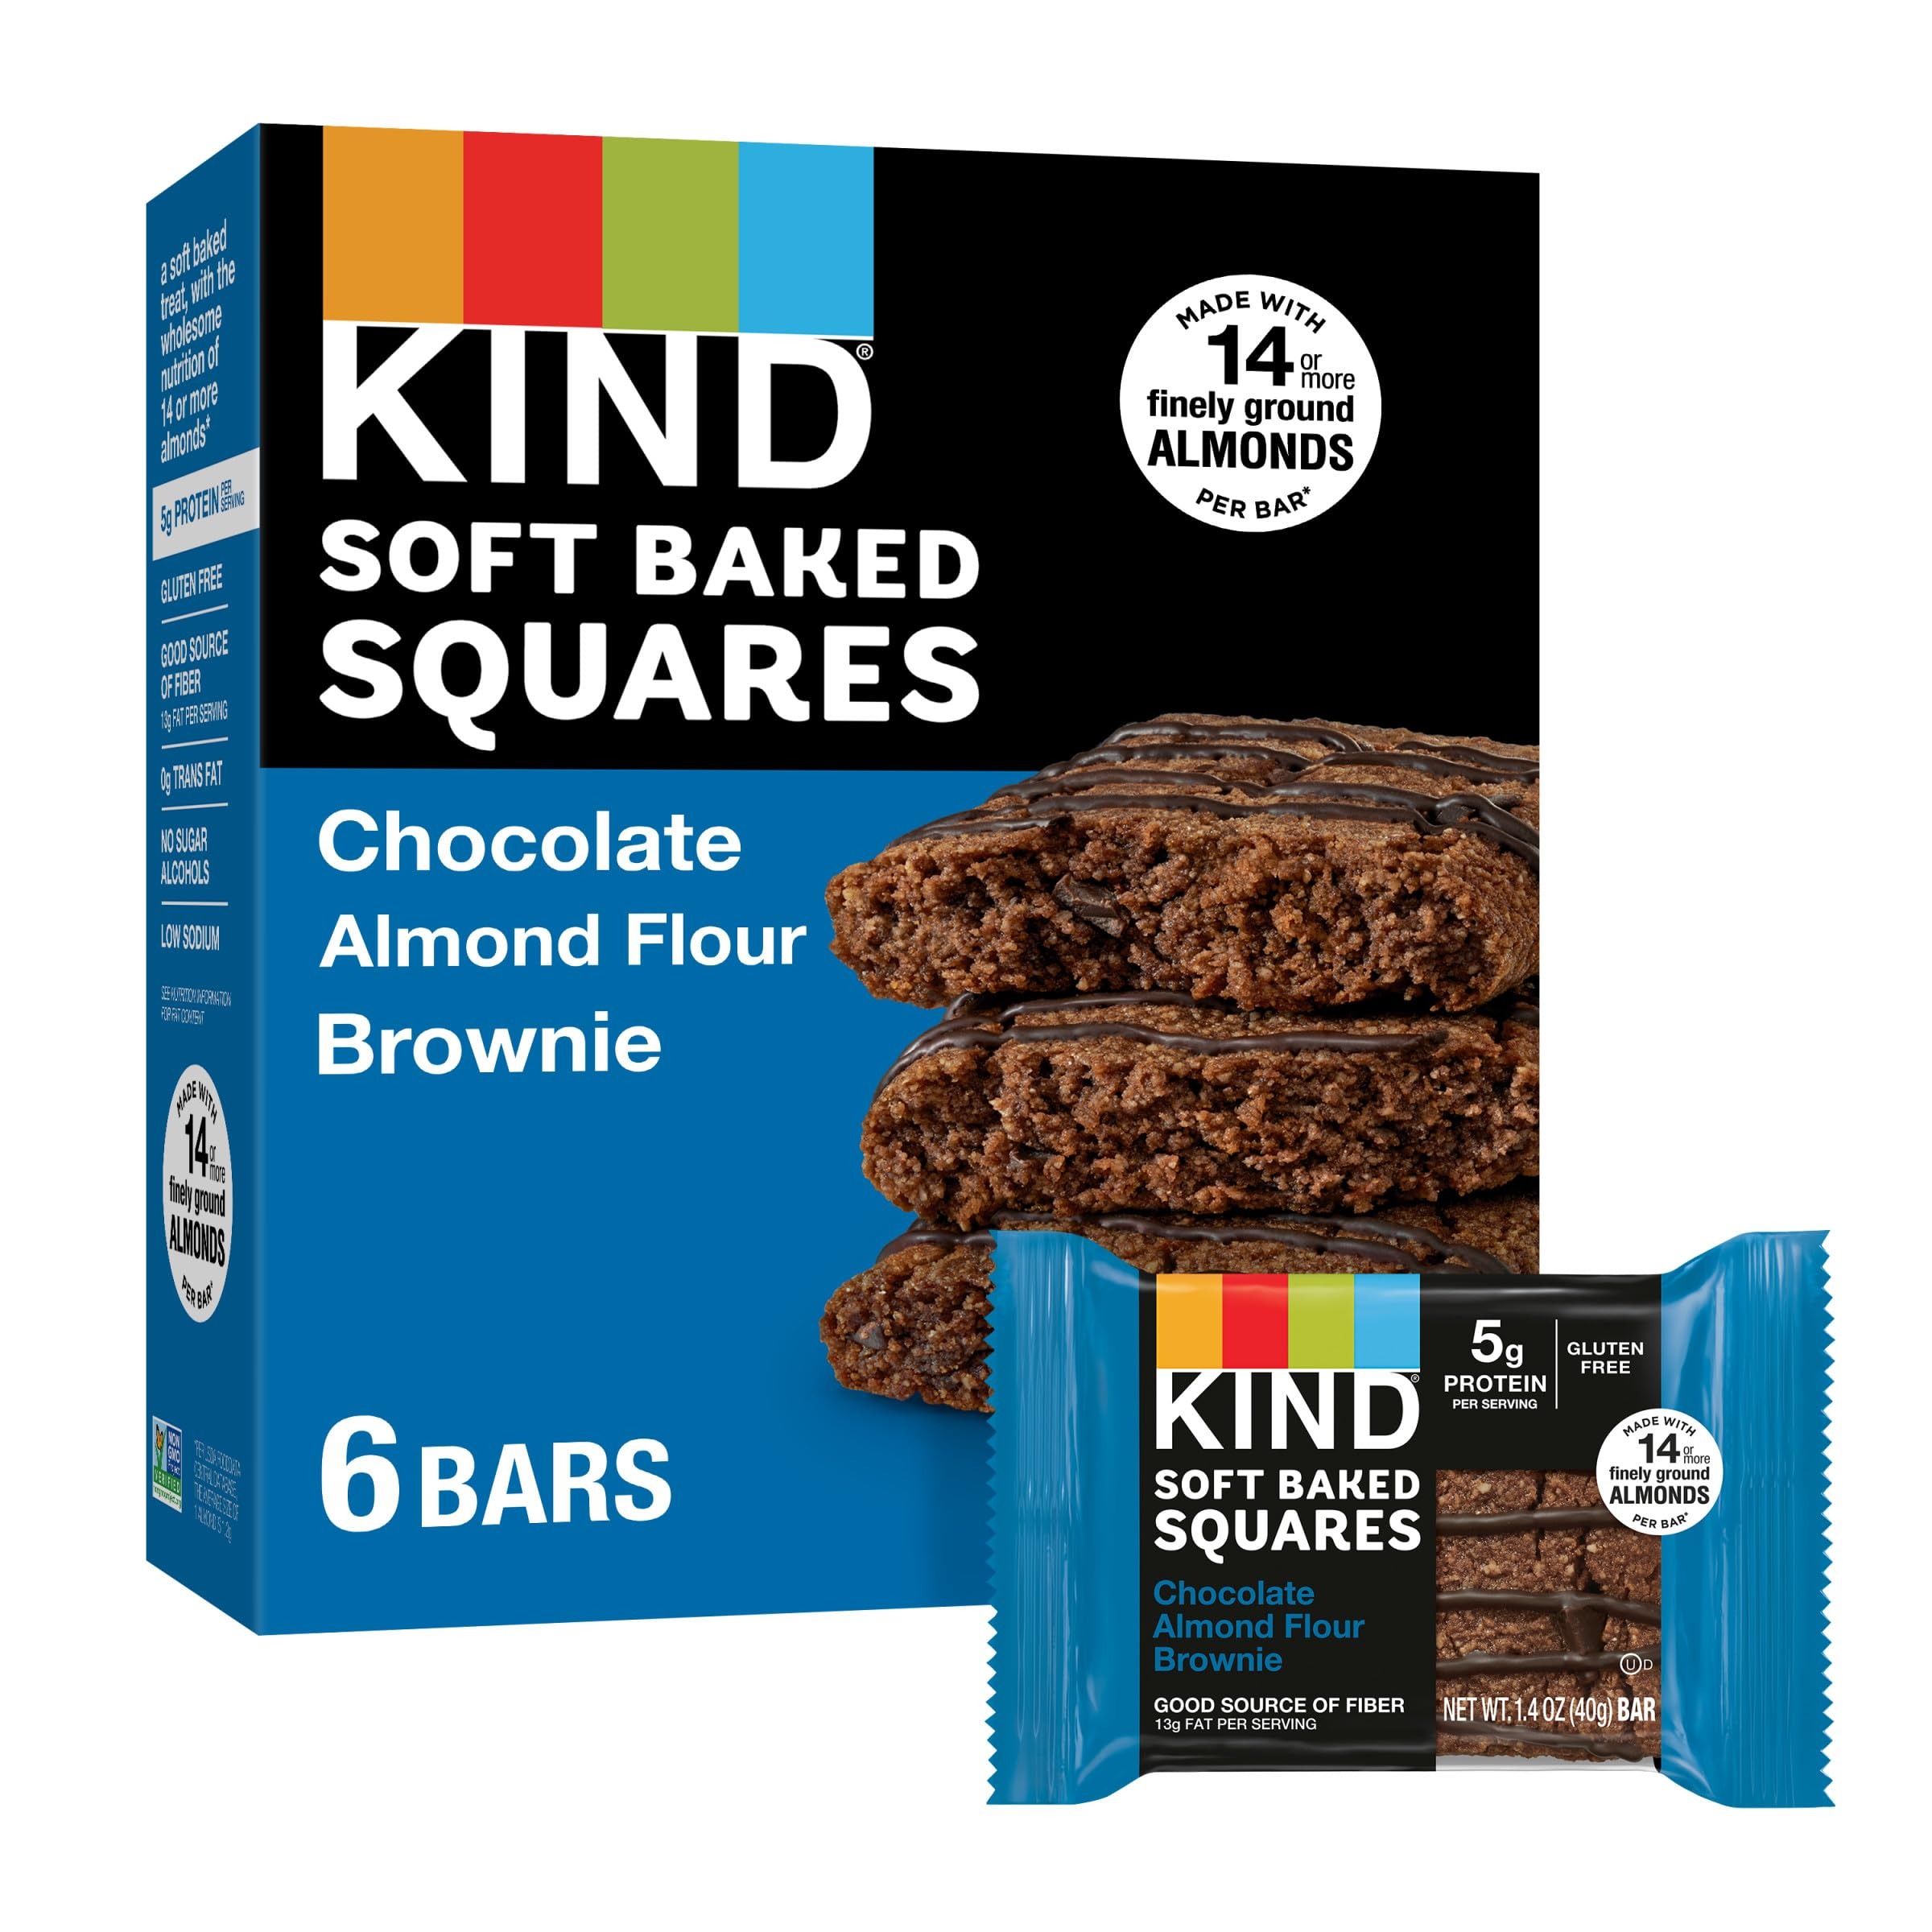
Item Name: KIND Soft Baked Squares, Chocolate Almond Flour Brownie, Gluten Free Snacks, 8.5oz Box, 6 count
Bullet Point 1: Contains one, 8.5-ounce box of six ready-to-eat KIND Soft Baked Squares
Bullet Point 2: KIND Soft Baked Squares help satisfy sweet cravings with a combination of delicious real ingredients, soft and chewy texture, and creamy drizzle
Bullet Point 3: Made with 14 or more finely ground almonds per bar, a nutrient-dense first ingredient you can feel good about
Bullet Point 4: 5g protein per servings; 8g sugar per bar; No sugar alcohols; Good source of fiber (13g fat per servings); Non-GMO Project Verified; Contains almonds and soy; May contain peanuts & tree nuts
Bullet Point 5: These gluten free snacks make an irresistible after meal treat or late-night bite
Value: 6.0
Unit: Count

Price: 10.97